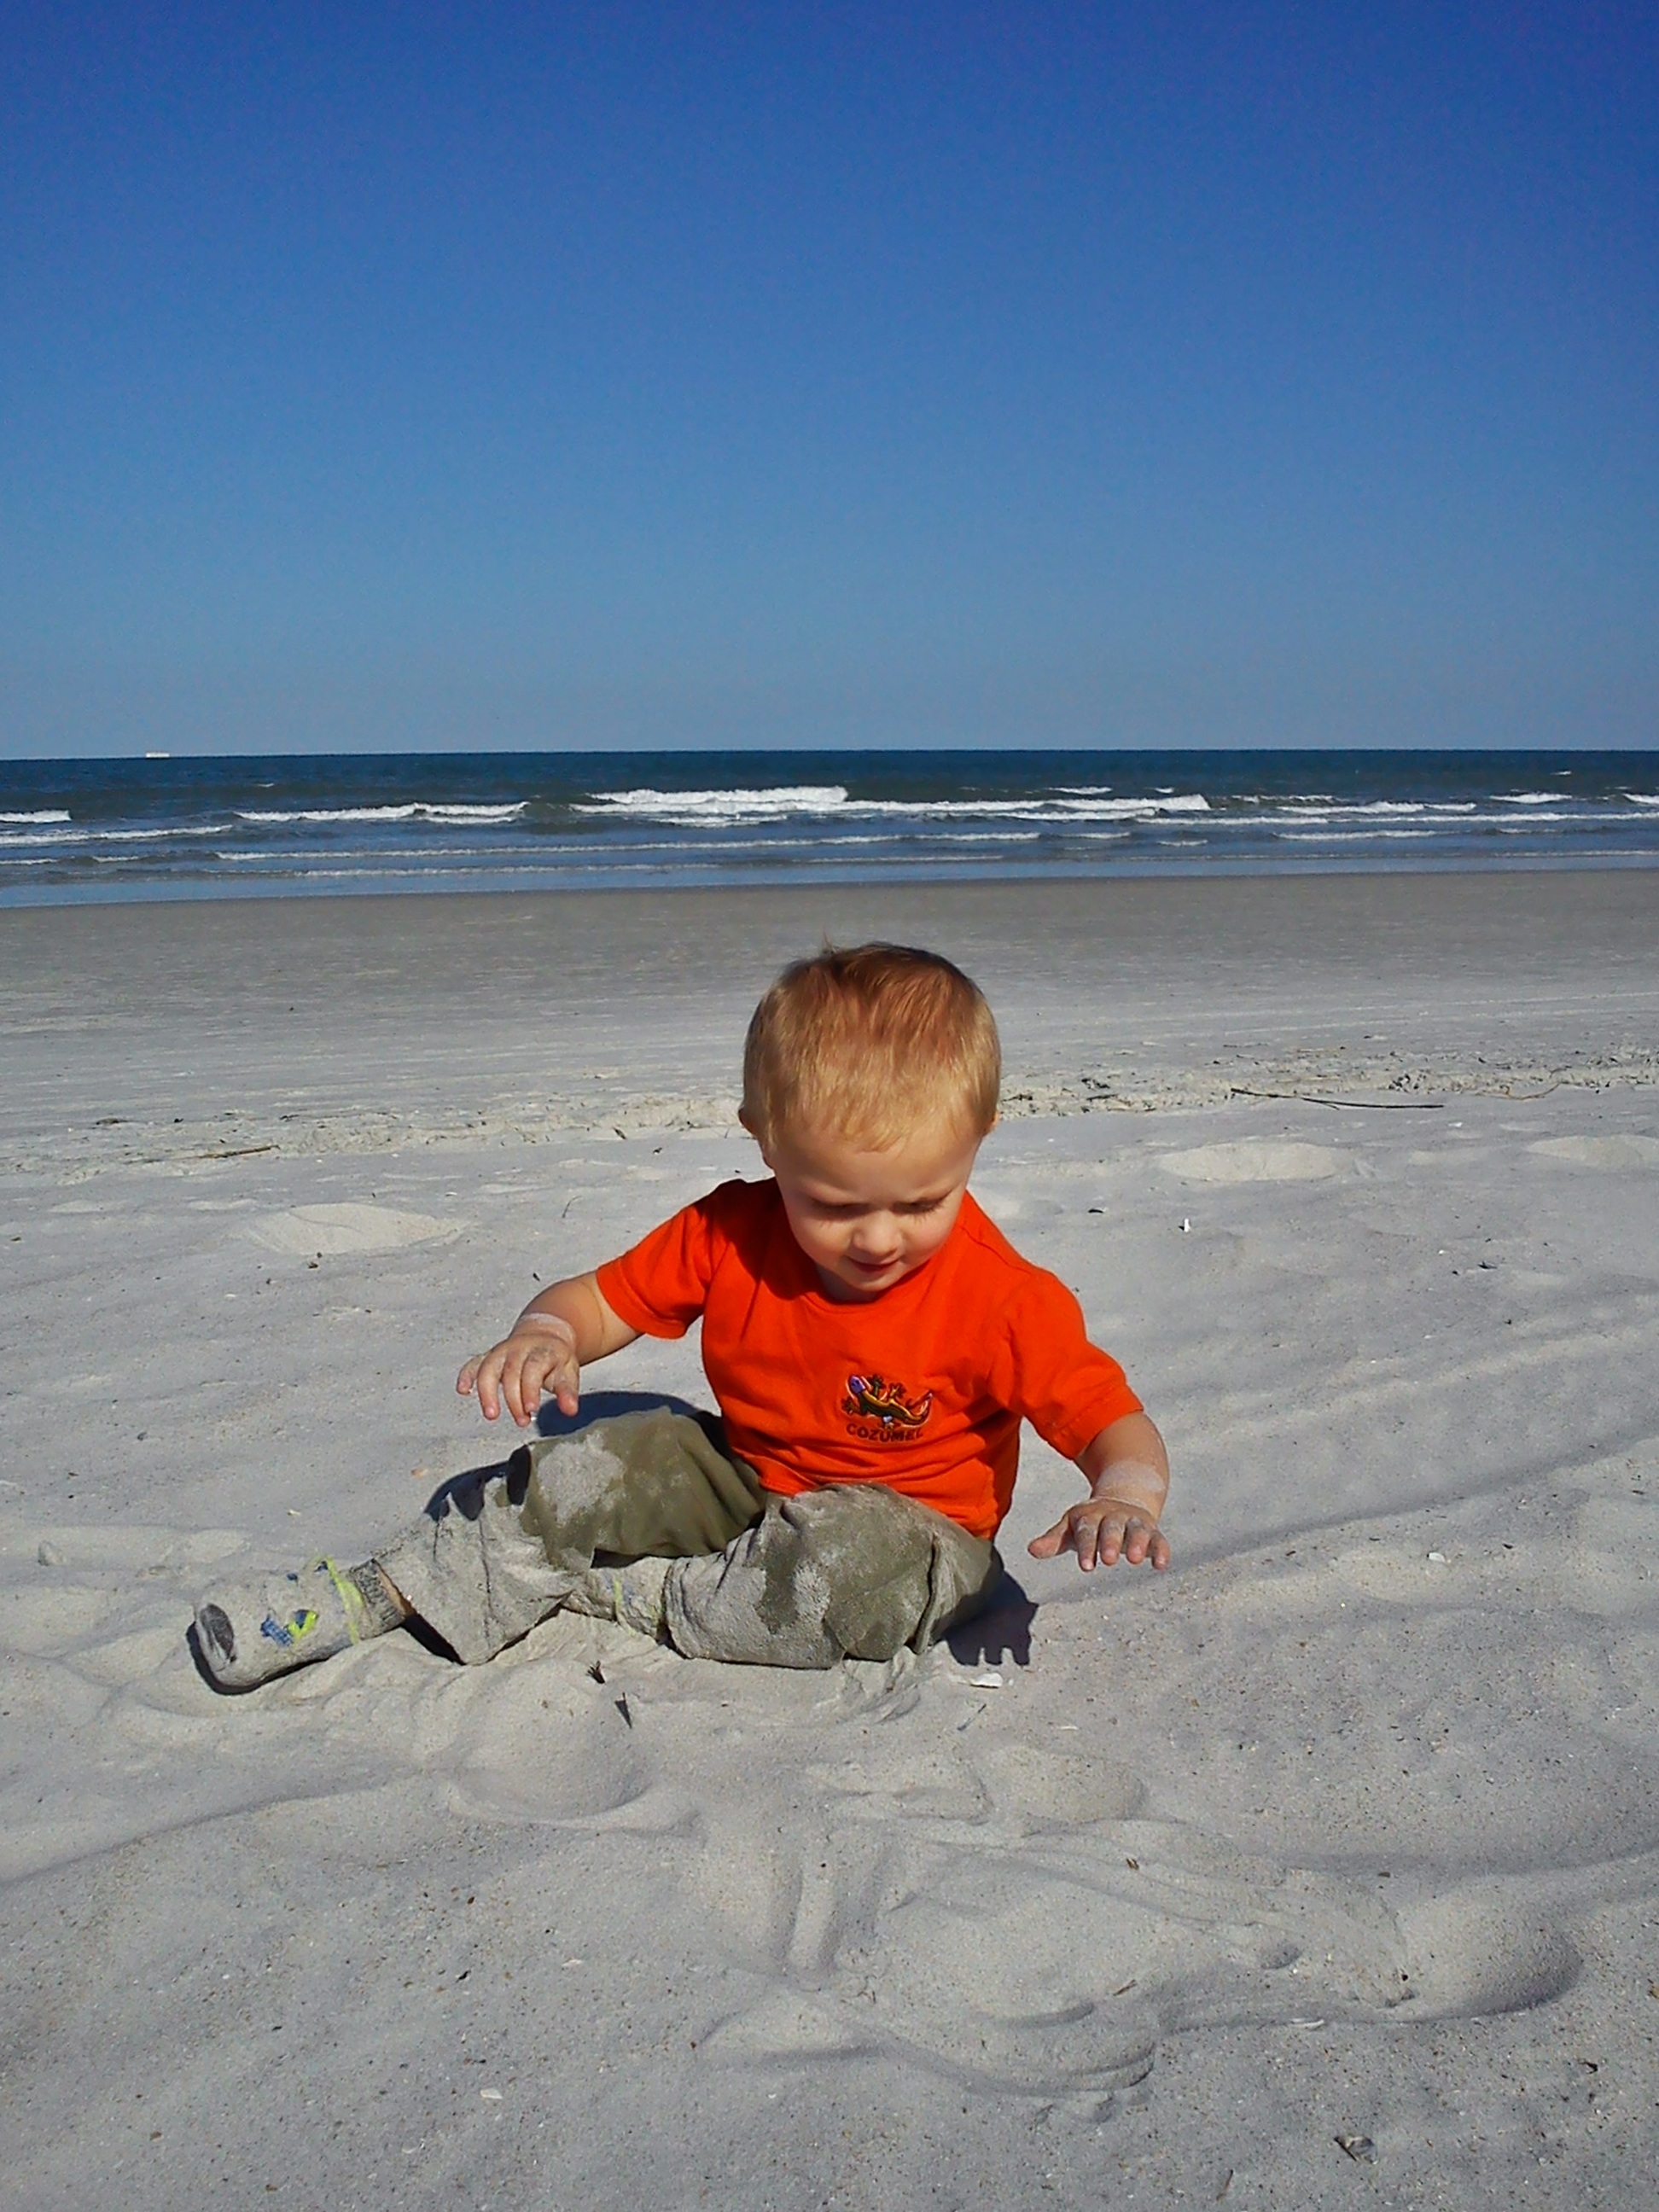
beach, sea, coast, sand, ocean, game, shore, wave, boy, summer, vacation, seaside, material, body of water, holidays, toddler, little boy